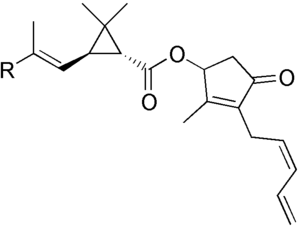
Les pyréthrines sont un ensemble de substances dérivées des fleurs de pyrèthre de Dalmatie ou de certains chrysanthèmes, en particulier le chrysanthème de Perse. Ces plantes en contiennent dans leur tissu une faible concentration. Le pyrèthre étant une plante d'altitude, sa floraison n'est réellement abondante qu'au-dessus de 1 600 m.
Le cyclopropane est un cycloalcane de formule brute C₃H₆ formé de trois atomes de carbone disposés de telle façon qu'ils forment une boucle, chaque atome de carbone étant aussi relié à deux atomes d'hydrogène. Les liaisons entre atomes de carbone y sont beaucoup plus faibles que les liaisons carbone-carbone habituelles. Ceci est dû à au fait que les atomes de carbone sont disposés en triangle équilatéral, formant des angles de 60 °, soit près de deux fois moins de l'angle normal. Le cyclopropane est donc beaucoup plus réactif que des alcanes acycliques ou que d'autres cycloalcanes tels que le cyclohexane ou le cyclopentane utilisé jadis comme anesthésique durant les guerres.